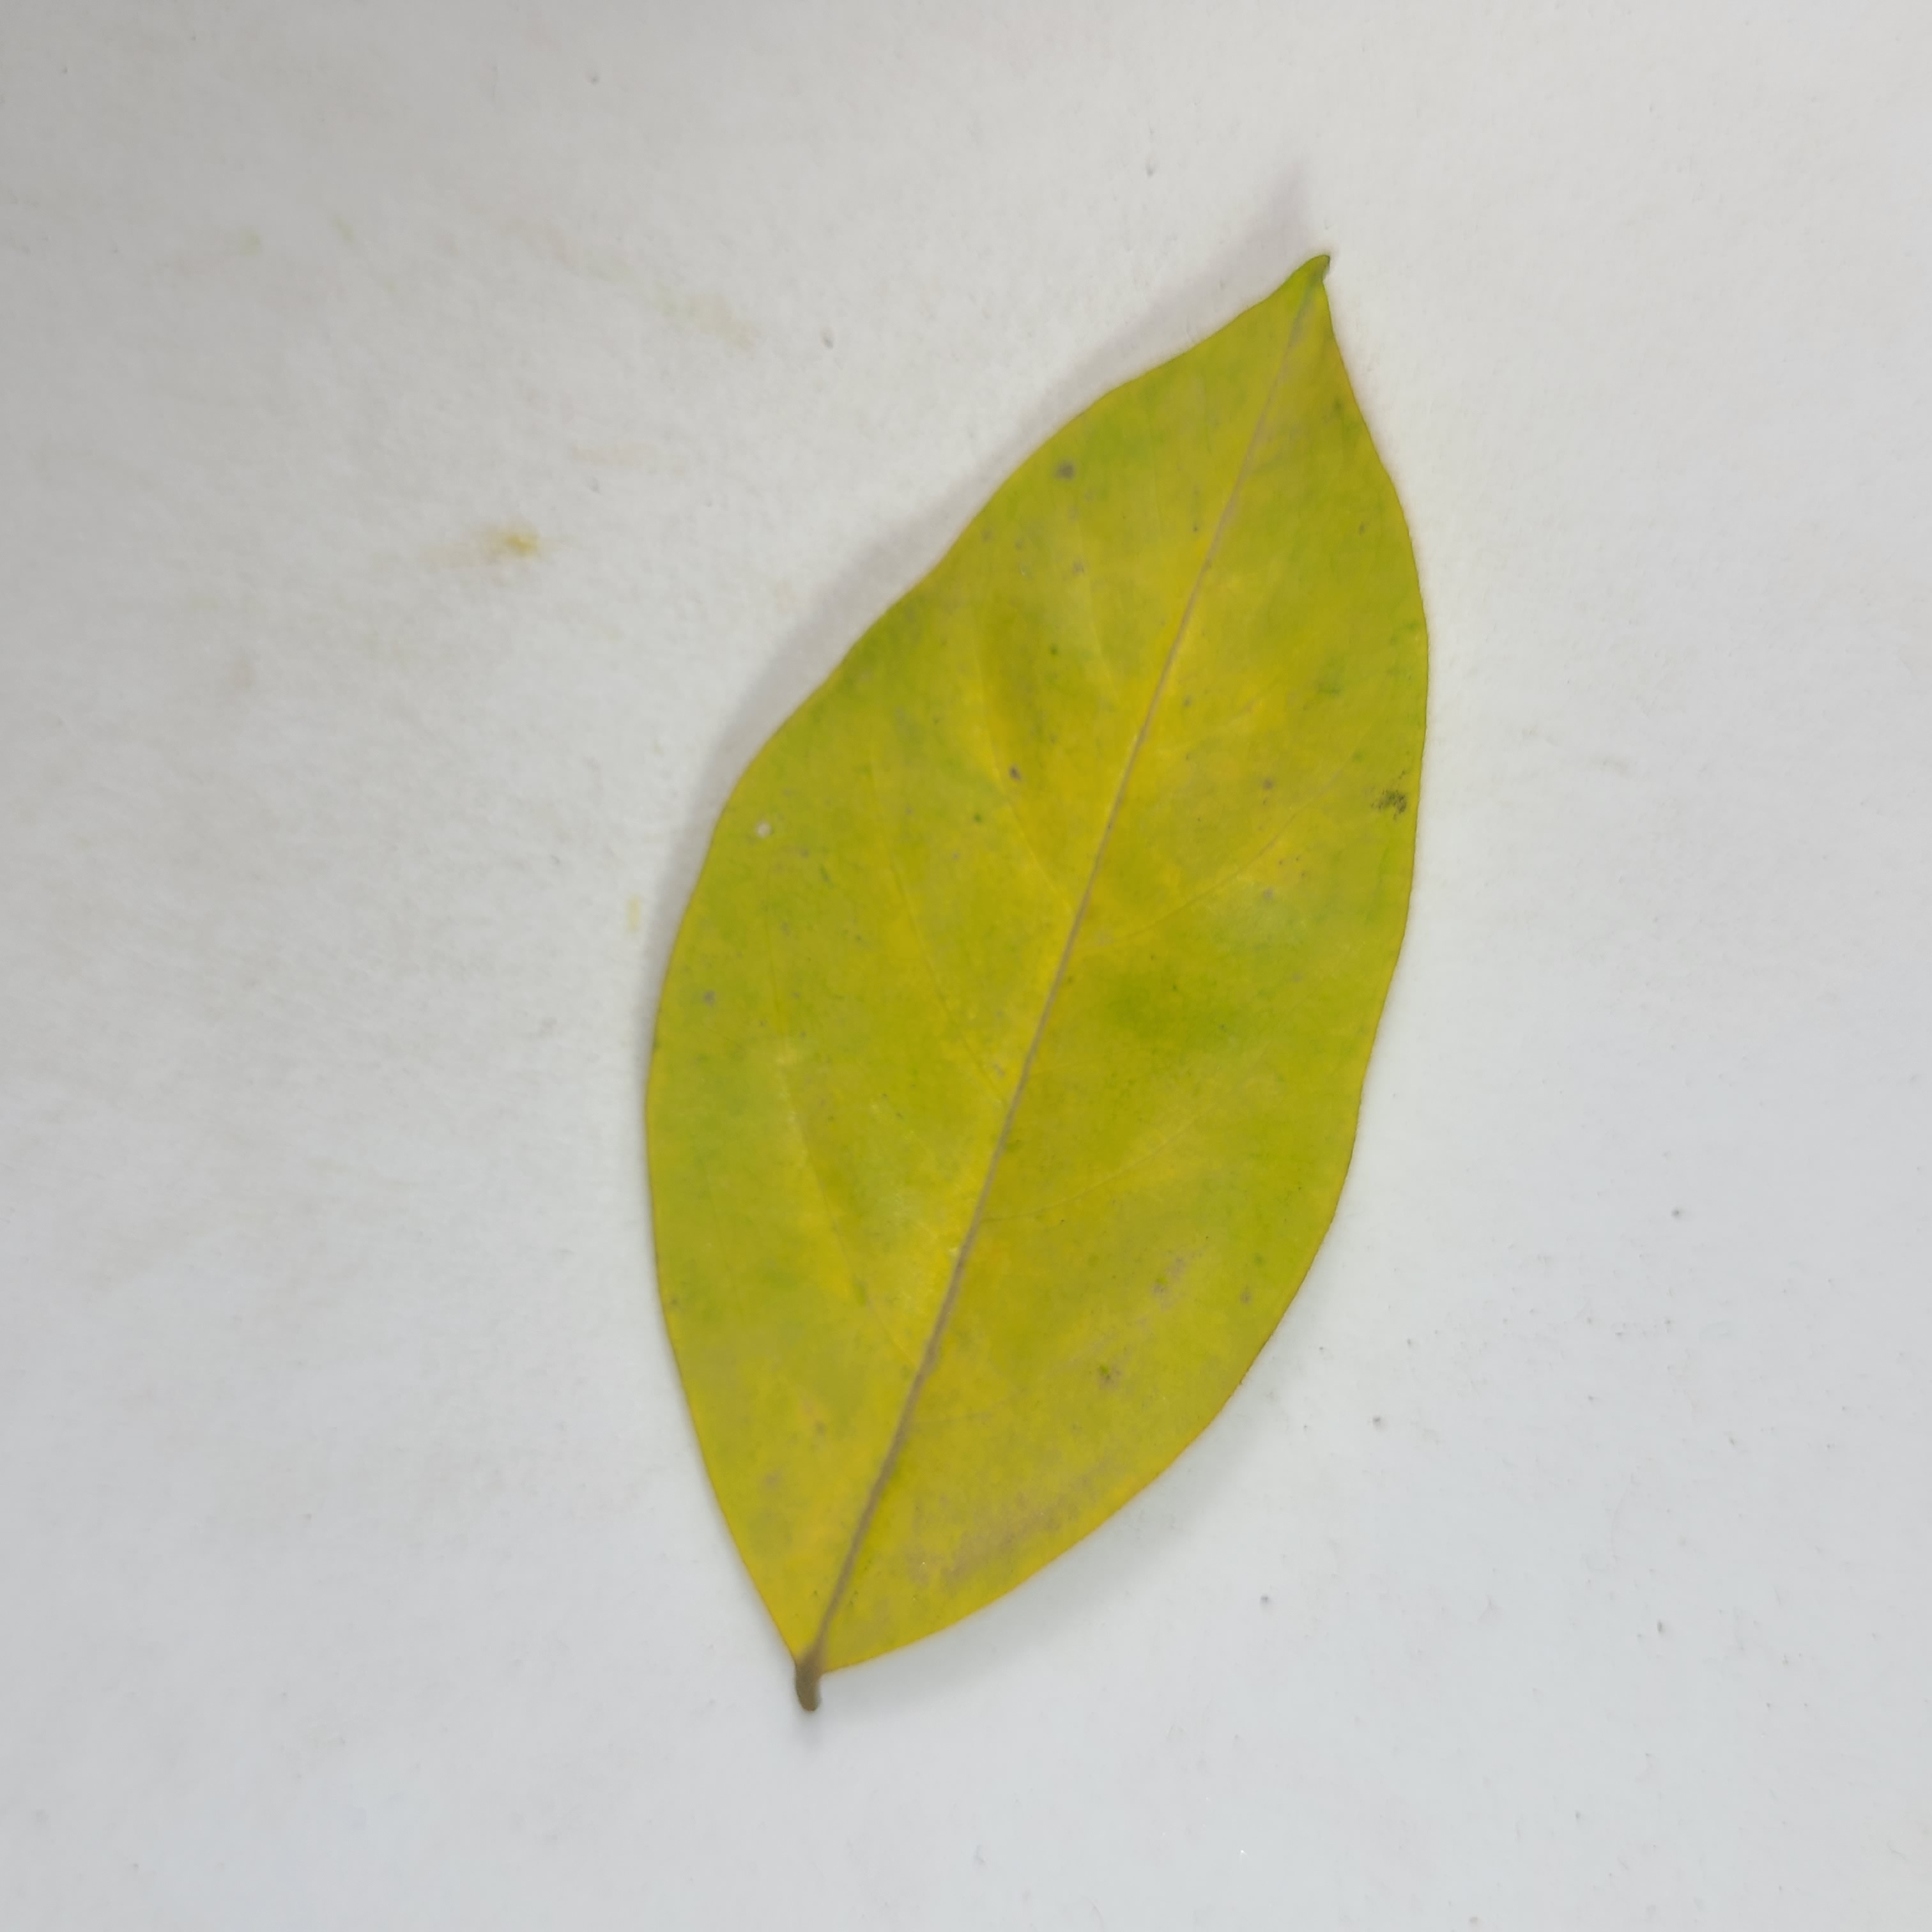
Label: Yellow Leaves